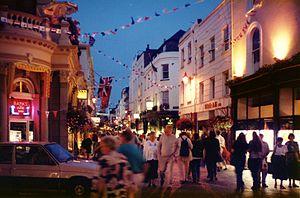
Rue de Derrière, Saint-Hélier, Jersey Jèrriais: Rue dé Driéthe, Saint Hélyi, Jèrri